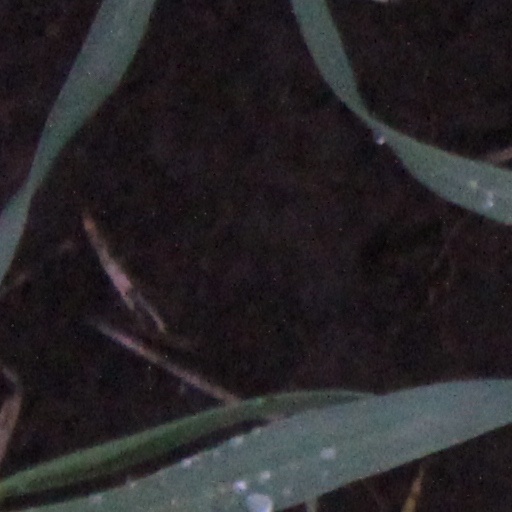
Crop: wheat